Guillaume Chaine

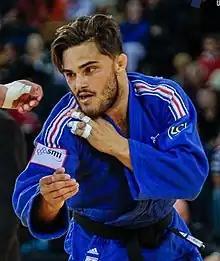
Chaine in 2015

He participated at the 2018 World Judo Championships, winning a medal.